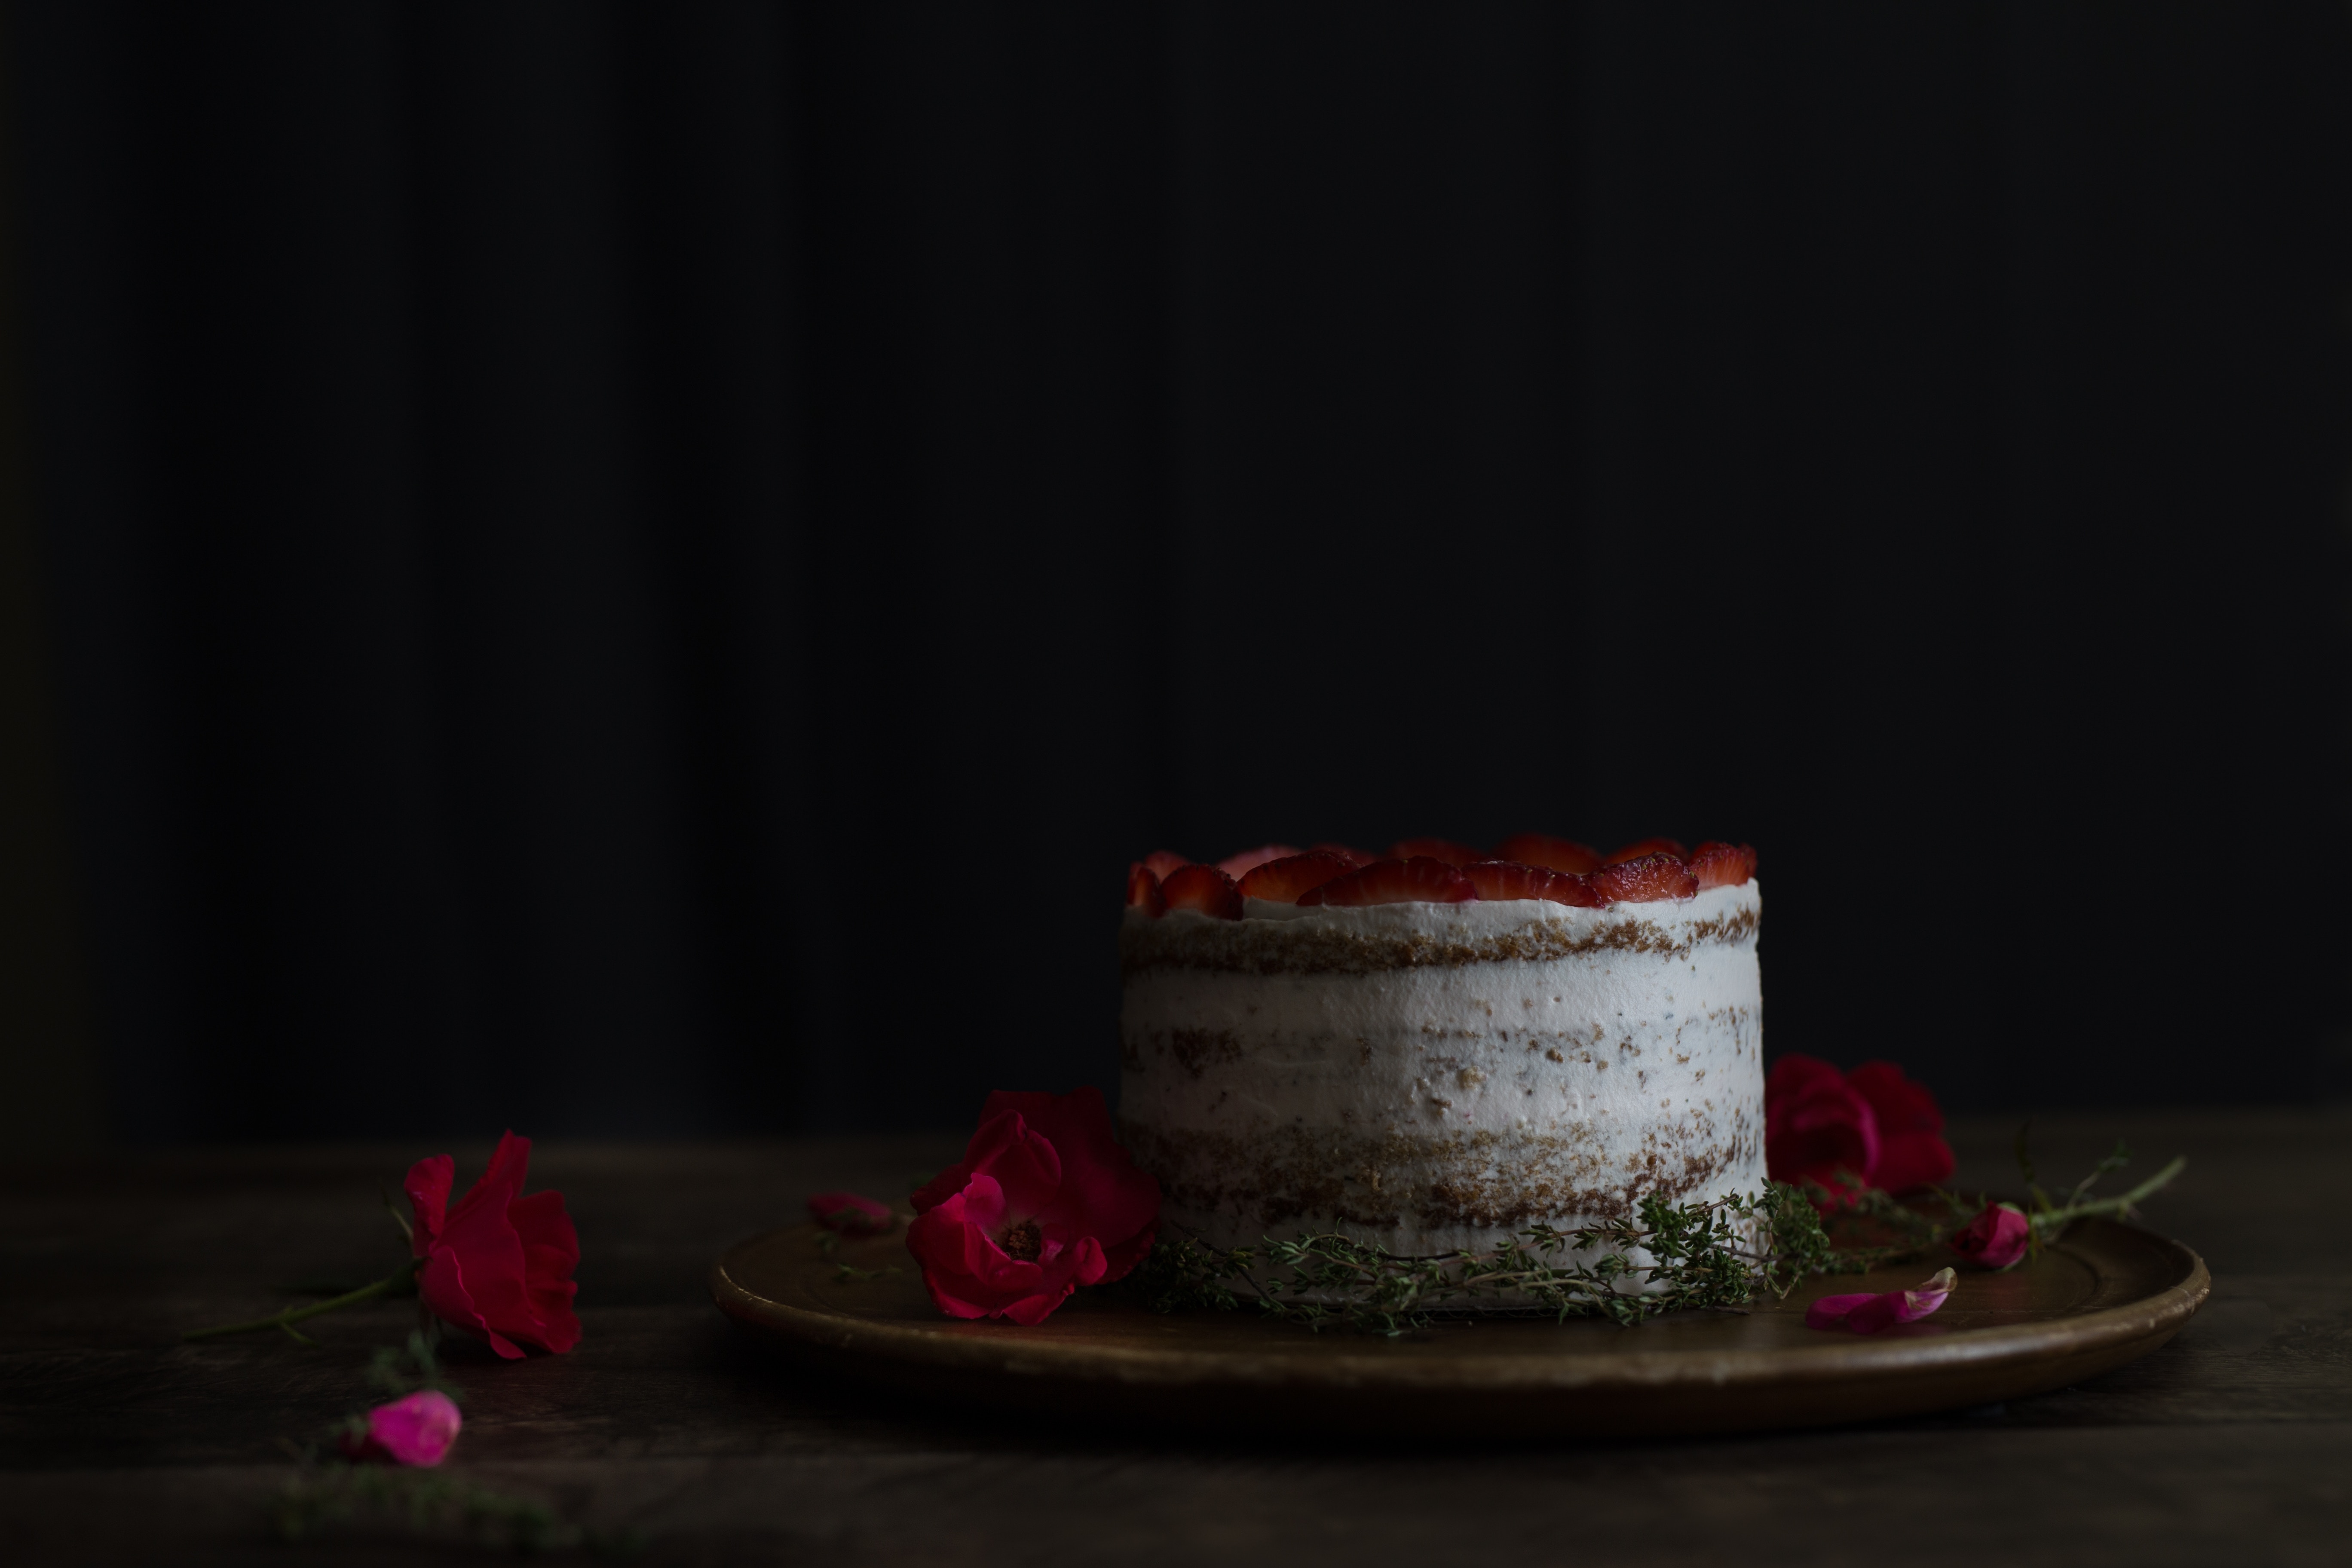
darkness, chocolate, baking, dessert, lighting, cake, still life, chocolate cake, cool image, icing, cool photo, sweetness, flavor, pasteles, torte, sugar paste, buttercream, cake decorating, still life photography